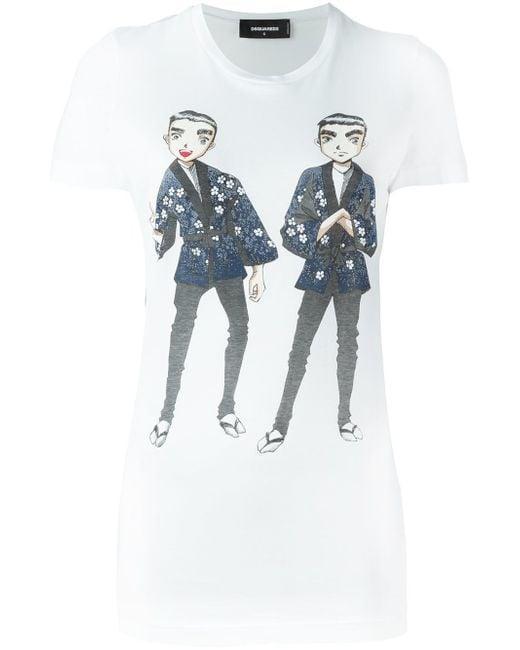
Weißes Cartoon bedrucktes Baumwollhemd für Männer